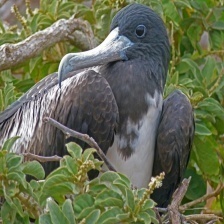
Species: FRIGATE
Scientific name: FREGATIDAE